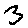
Label: 3